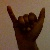
The image shows a hand gesture representing the letter 'Y' in Indian Sign Language.